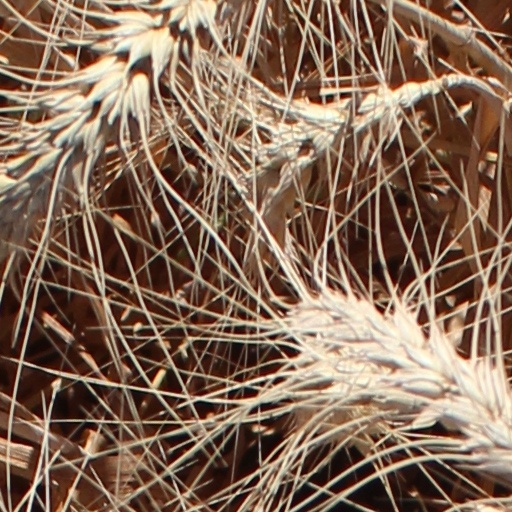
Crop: wheat